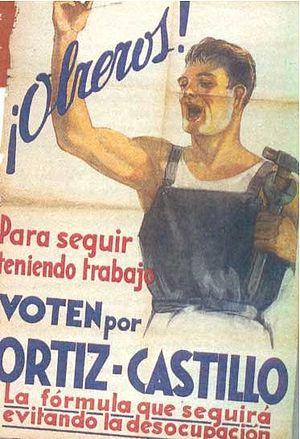
La Concordancia était une alliance politique formée en Argentine en 1931, dans le sillage du coup d’État militaire de septembre 1930 qui renversa le président Yrigoyen. Composée du Parti démocrate national, de l’Union civique radicale antipersonnaliste et du Parti socialiste indépendant, cette alliance gouverna l’Argentine de 1932 à 1943, durant la Décennie infâme, période de l’histoire argentine caractérisée par une fraude électorale institutionnalisée et une corruption omniprésente. La création de la Concordancia avait été voulue par le général Agustín Pedro Justo pour soutenir sa candidature à la présidence, après que le dictateur issu du coup d’État septembriste, le général José Félix Uriburu, voyant au terme d’un an de gouvernement que son projet politique corporatiste inspiré du fascisme italien ne rencontrait que peu d’écho dans la société argentine, se fut résigné à convoquer des élections pour novembre 1931. La Concordancia représentait la fraction de la droite argentine qui voulait faire perdurer le système en place, et notamment maintenir le suffrage universel instauré en 1916.
L’Union civique radicale antipersonnaliste était un parti politique argentin, fondé en 1924 par sécession d’avec l’Union civique radicale. Sous cette étiquette s’étaient regroupés les radicaux opposés au président radical Yrigoyen, en raison de son mode de gouvernement et de dissensions idéologiques. L’UCR antipersonnaliste donna plusieurs ministres au gouvernement du président Alvear, mais après que le clivage interne du radicalisme se fut cristallisé en un rude affrontement électoral en vue du scrutin présidentiel de 1928, les candidats antipersonnalistes furent sévèrement battus par le candidat Yrigoyen, qui fut élu pour un second mandat. Celui-ci une fois renversé par le coup d’État de 1930, auquel nombre d’antipersonnalistes avaient eu leur part, l’UCR antipersonnaliste fonda, aux côtés de quelques partis conservateurs, la coalition politique nommée Concordancia, destinée à gouverner durablement l’Argentine, notamment au moyen de simulacres d’élections, dont étaient proscrits les yrigoyénistes et qui restent emblématiques du régime dit de la Décennie infâme.
1938 est une année commune commençant un samedi.